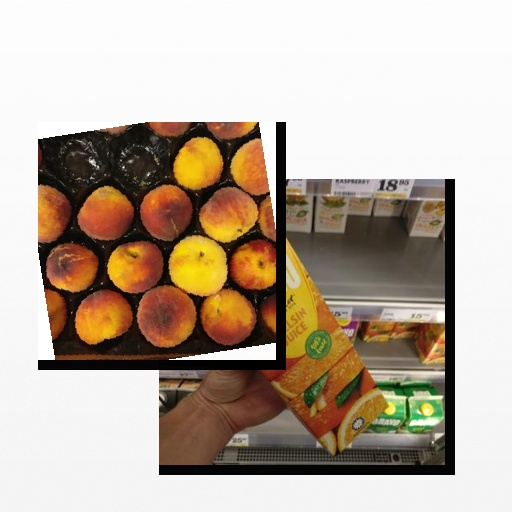
Food items: peach, orange_juice